Don-E

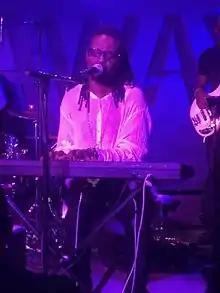

Don-E (born Donald McLean, in Brixton, London, England) is a British soul singer, songwriter, musician and producer. Don-E is most well known for his début single, "Love Makes the World Go Round" which reached No. 18 in the UK Singles Chart in 1992.